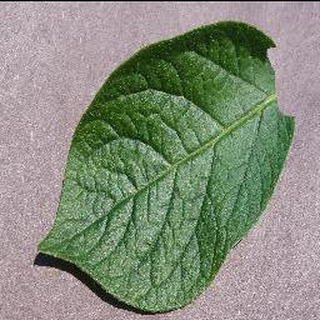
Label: healthy_potato